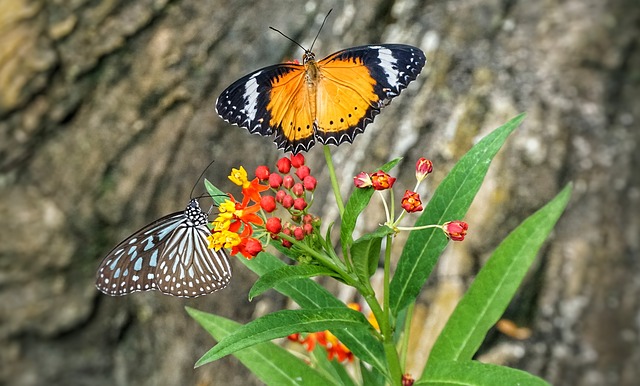
Label: farfalla